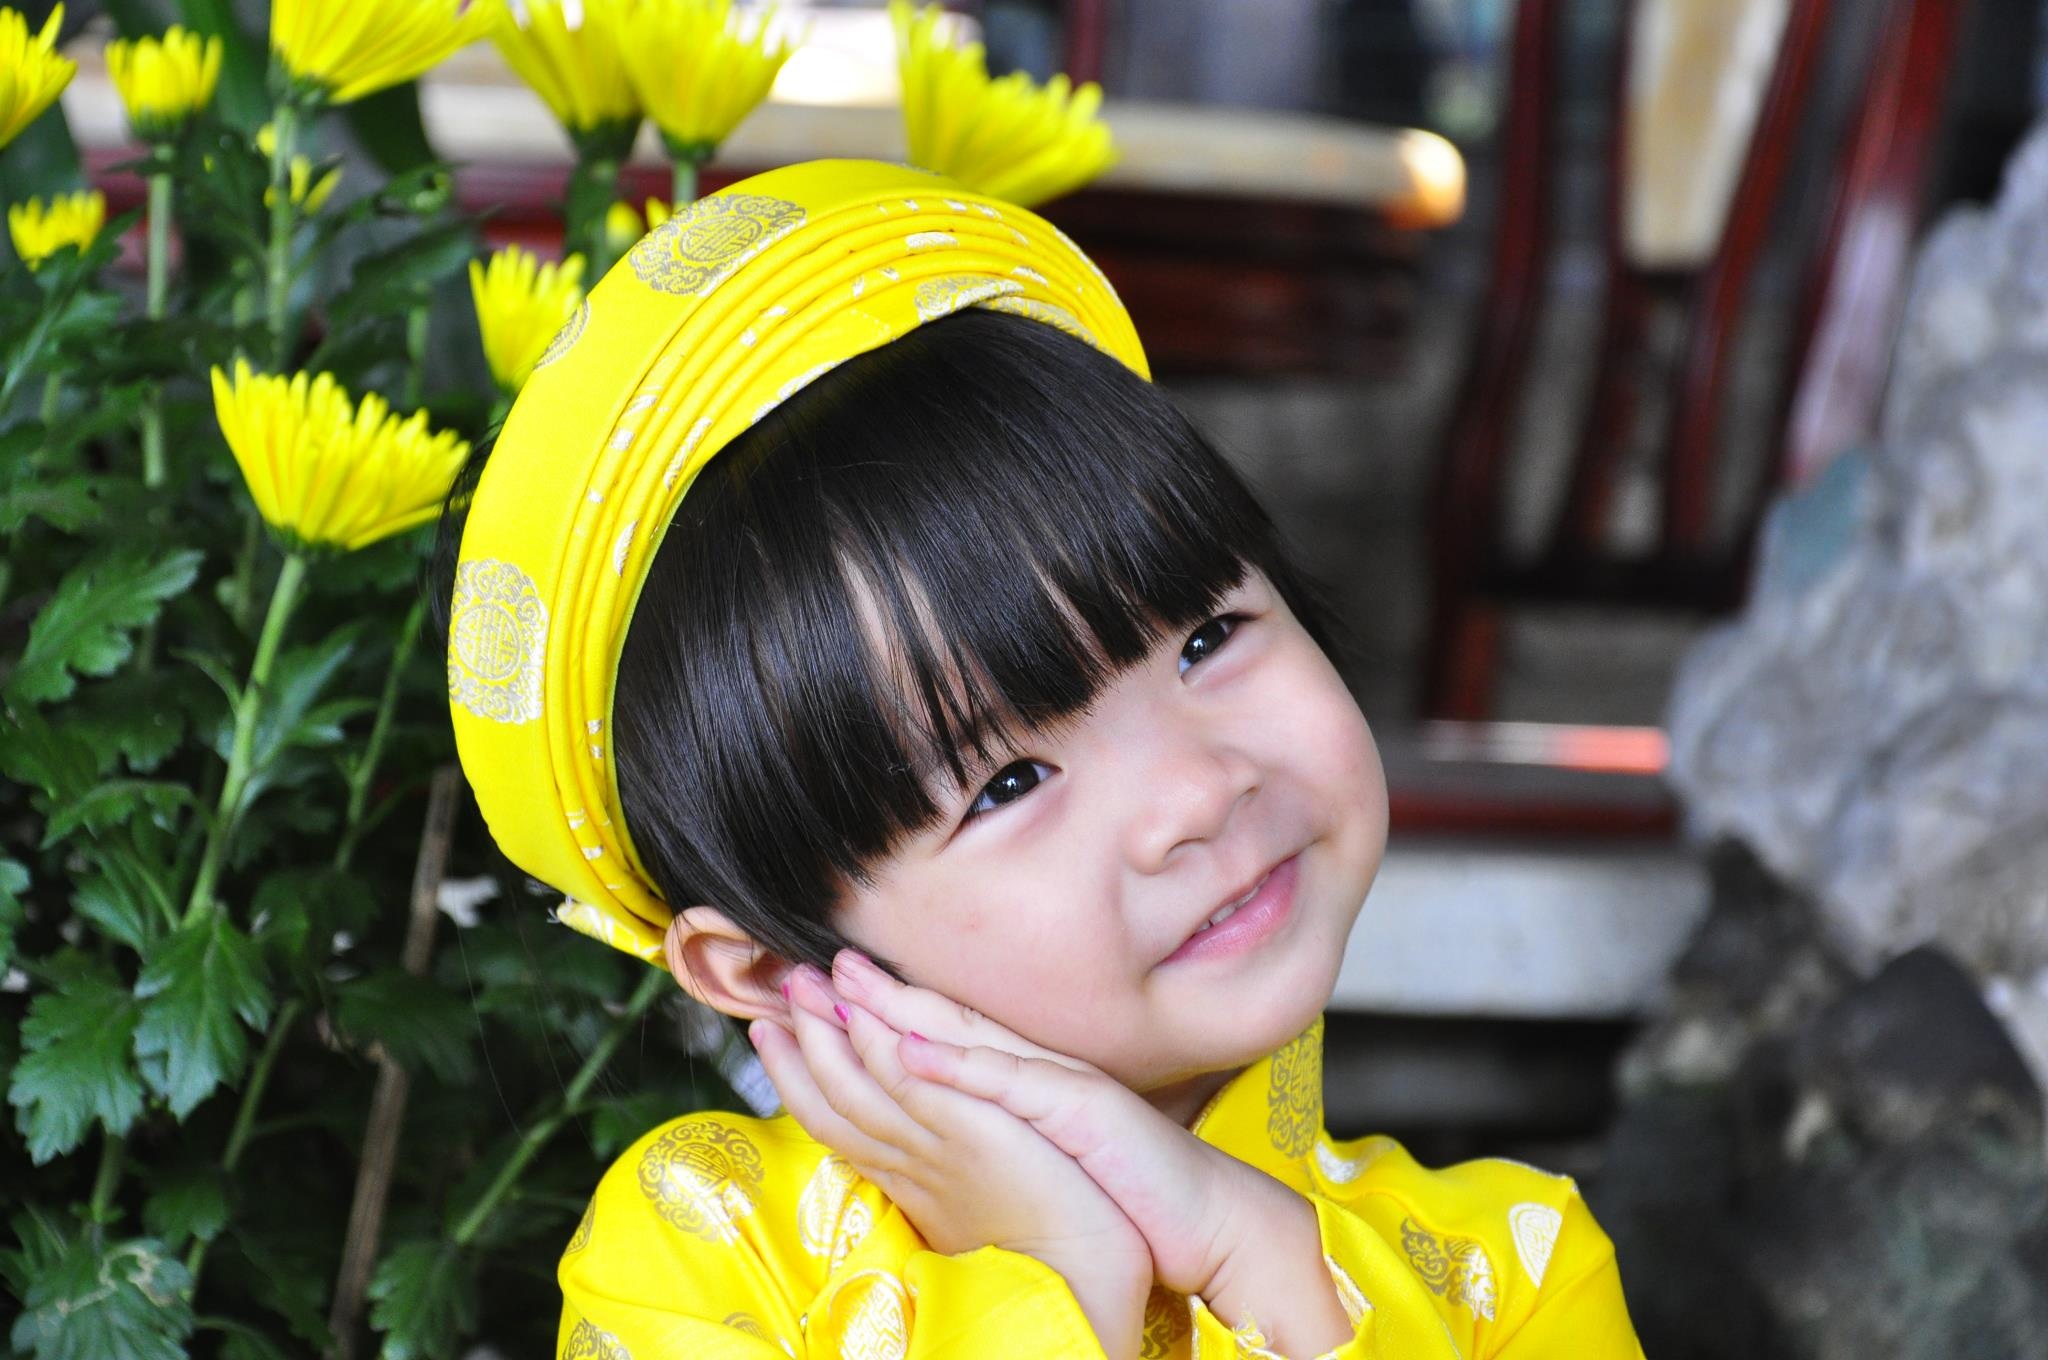
girl, flower, asian, model, child, clothing, yellow, smile, toddler, costume, traditional